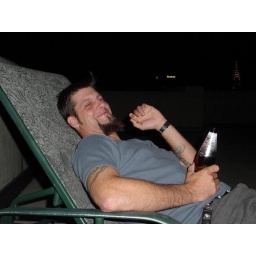
I get drunk and laugh in lounge chairs on the roofs of people's apartment buildings in NYC.